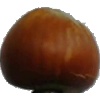
Label: Nut Forest 1